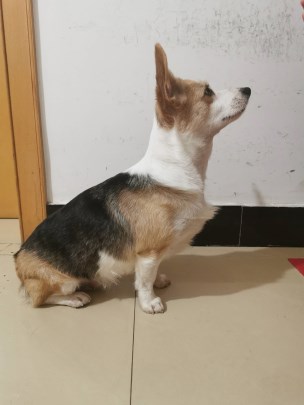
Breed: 2909-n000116-Cardigan